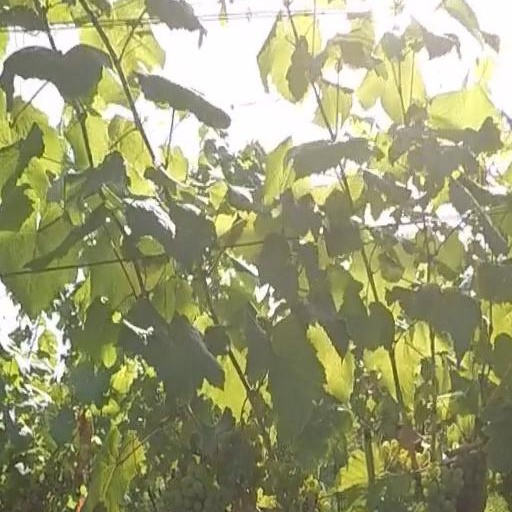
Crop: grape